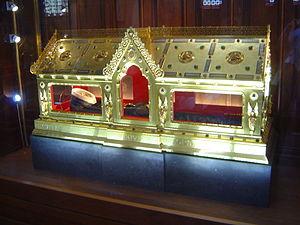
Châsse de sainte Madeleine-Sophie BARAT
Cinq corps de saints sont visibles à Paris :
L'église Saint-François-Xavier est une église située place du Président-Mithouard dans le 7ᵉ arrondissement de Paris : un édifice inscrit depuis juin 2018 au titre des monuments historiques, et le lieu de culte de la paroisse catholique « Saint-François-Xavier-des-Missions-Étrangères ».
Madeleine-Sophie Barat est une religieuse française, fondatrice en 1800 de la Société du Sacré-Cœur de Jésus, béatifiée par Pie X, le 24 mai 1908, puis canonisée par Pie XI, le 24 mai 1925.